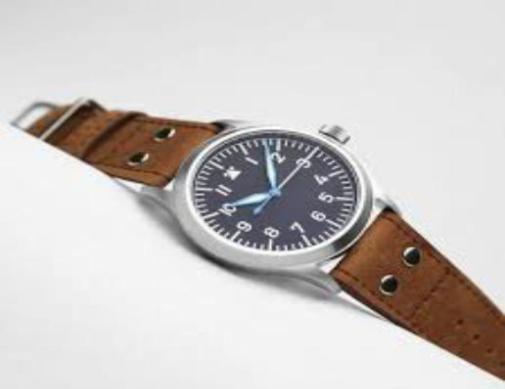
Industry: Clothes